Albert Freedman

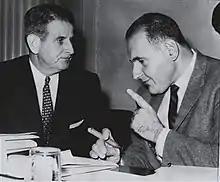
Black and white image of representatives Oren Harris (left) and Steven Derounian (right) conferring during the House Subcommittee on Legislative Oversight investigation of quiz shows

in 1958 another contestant on "Twenty-One" (Elfrida von Nardroff) went on to have a long run on the show and earned $220,500 in winnings. Shortly after her appearance on the show, an investigation into quiz shows was begun by Manhattan District Attorney, Frank Hogan. The investigation was prompted by a standby contestant who had hoped to be on the television show "Dotto". The contestant complained to the New York District Attorney's office about irregularities.